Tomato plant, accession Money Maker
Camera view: horizontal (90 deg, fisheye); turntable rotation: 270 degrees
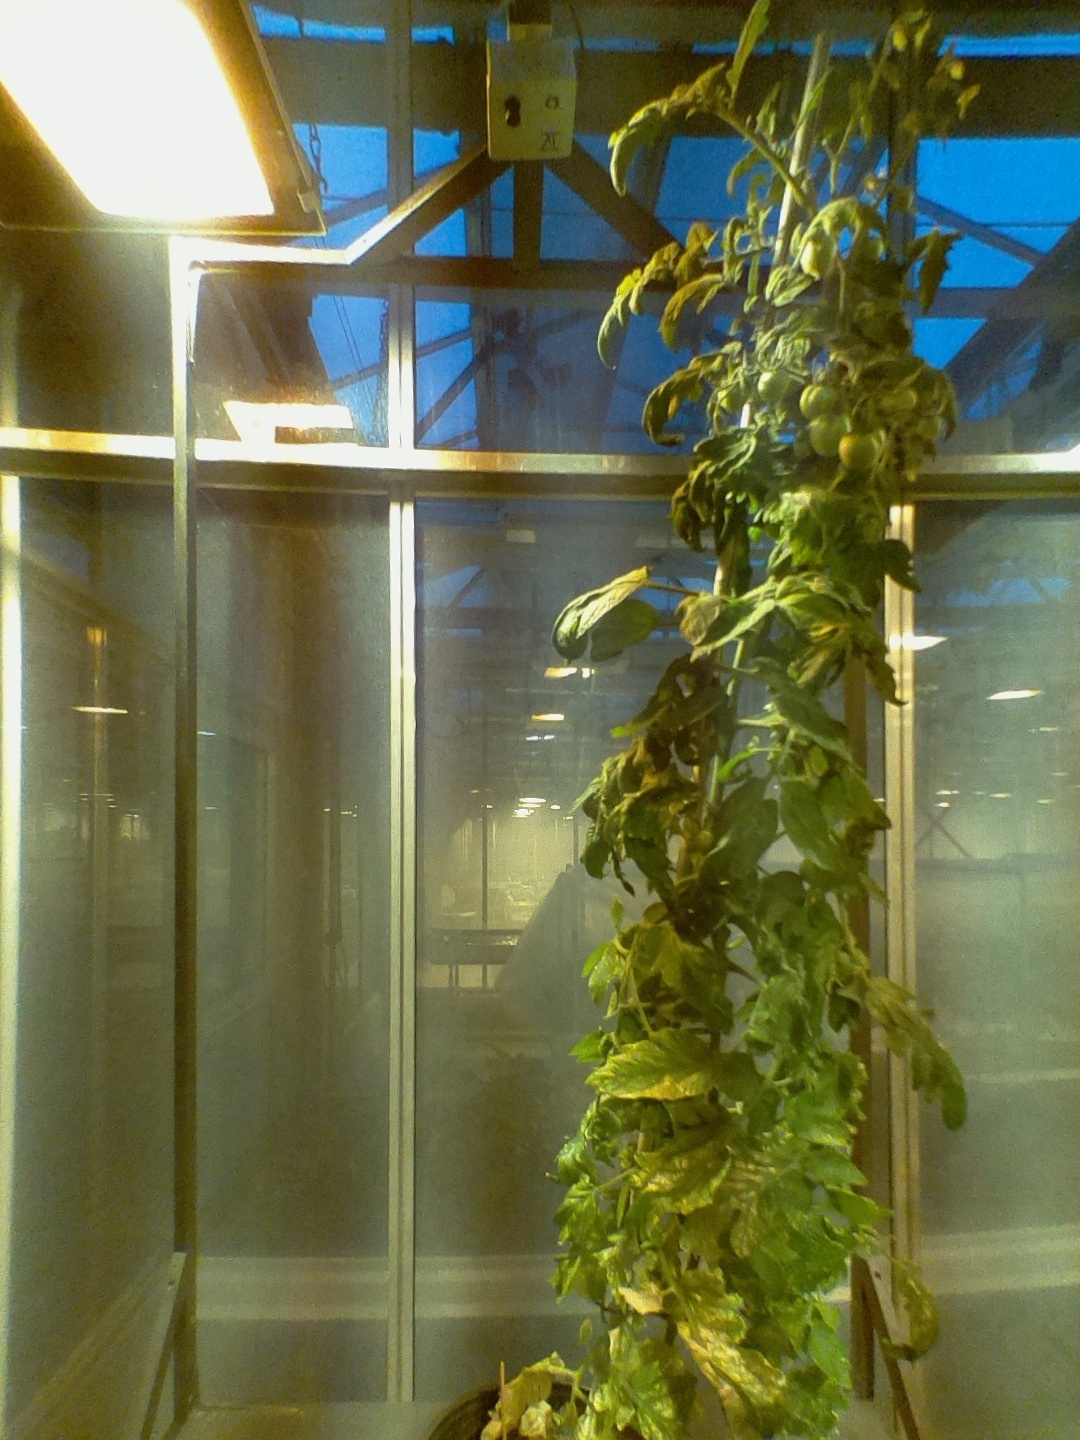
BBCH growth stage 73: 30%-40% of final fruit size